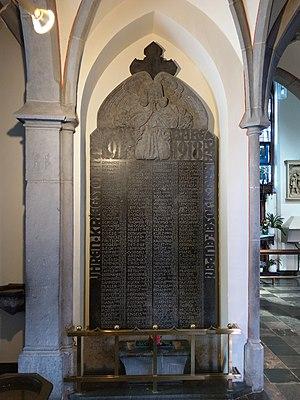
Kerk met elegant neogotisch silhouet. Gebouwd in de jaren 1855 tot 1863